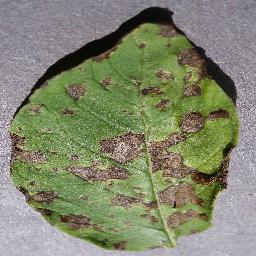
Label: Potato___Early_blight